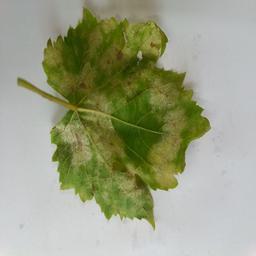
Label: Downy Mildew